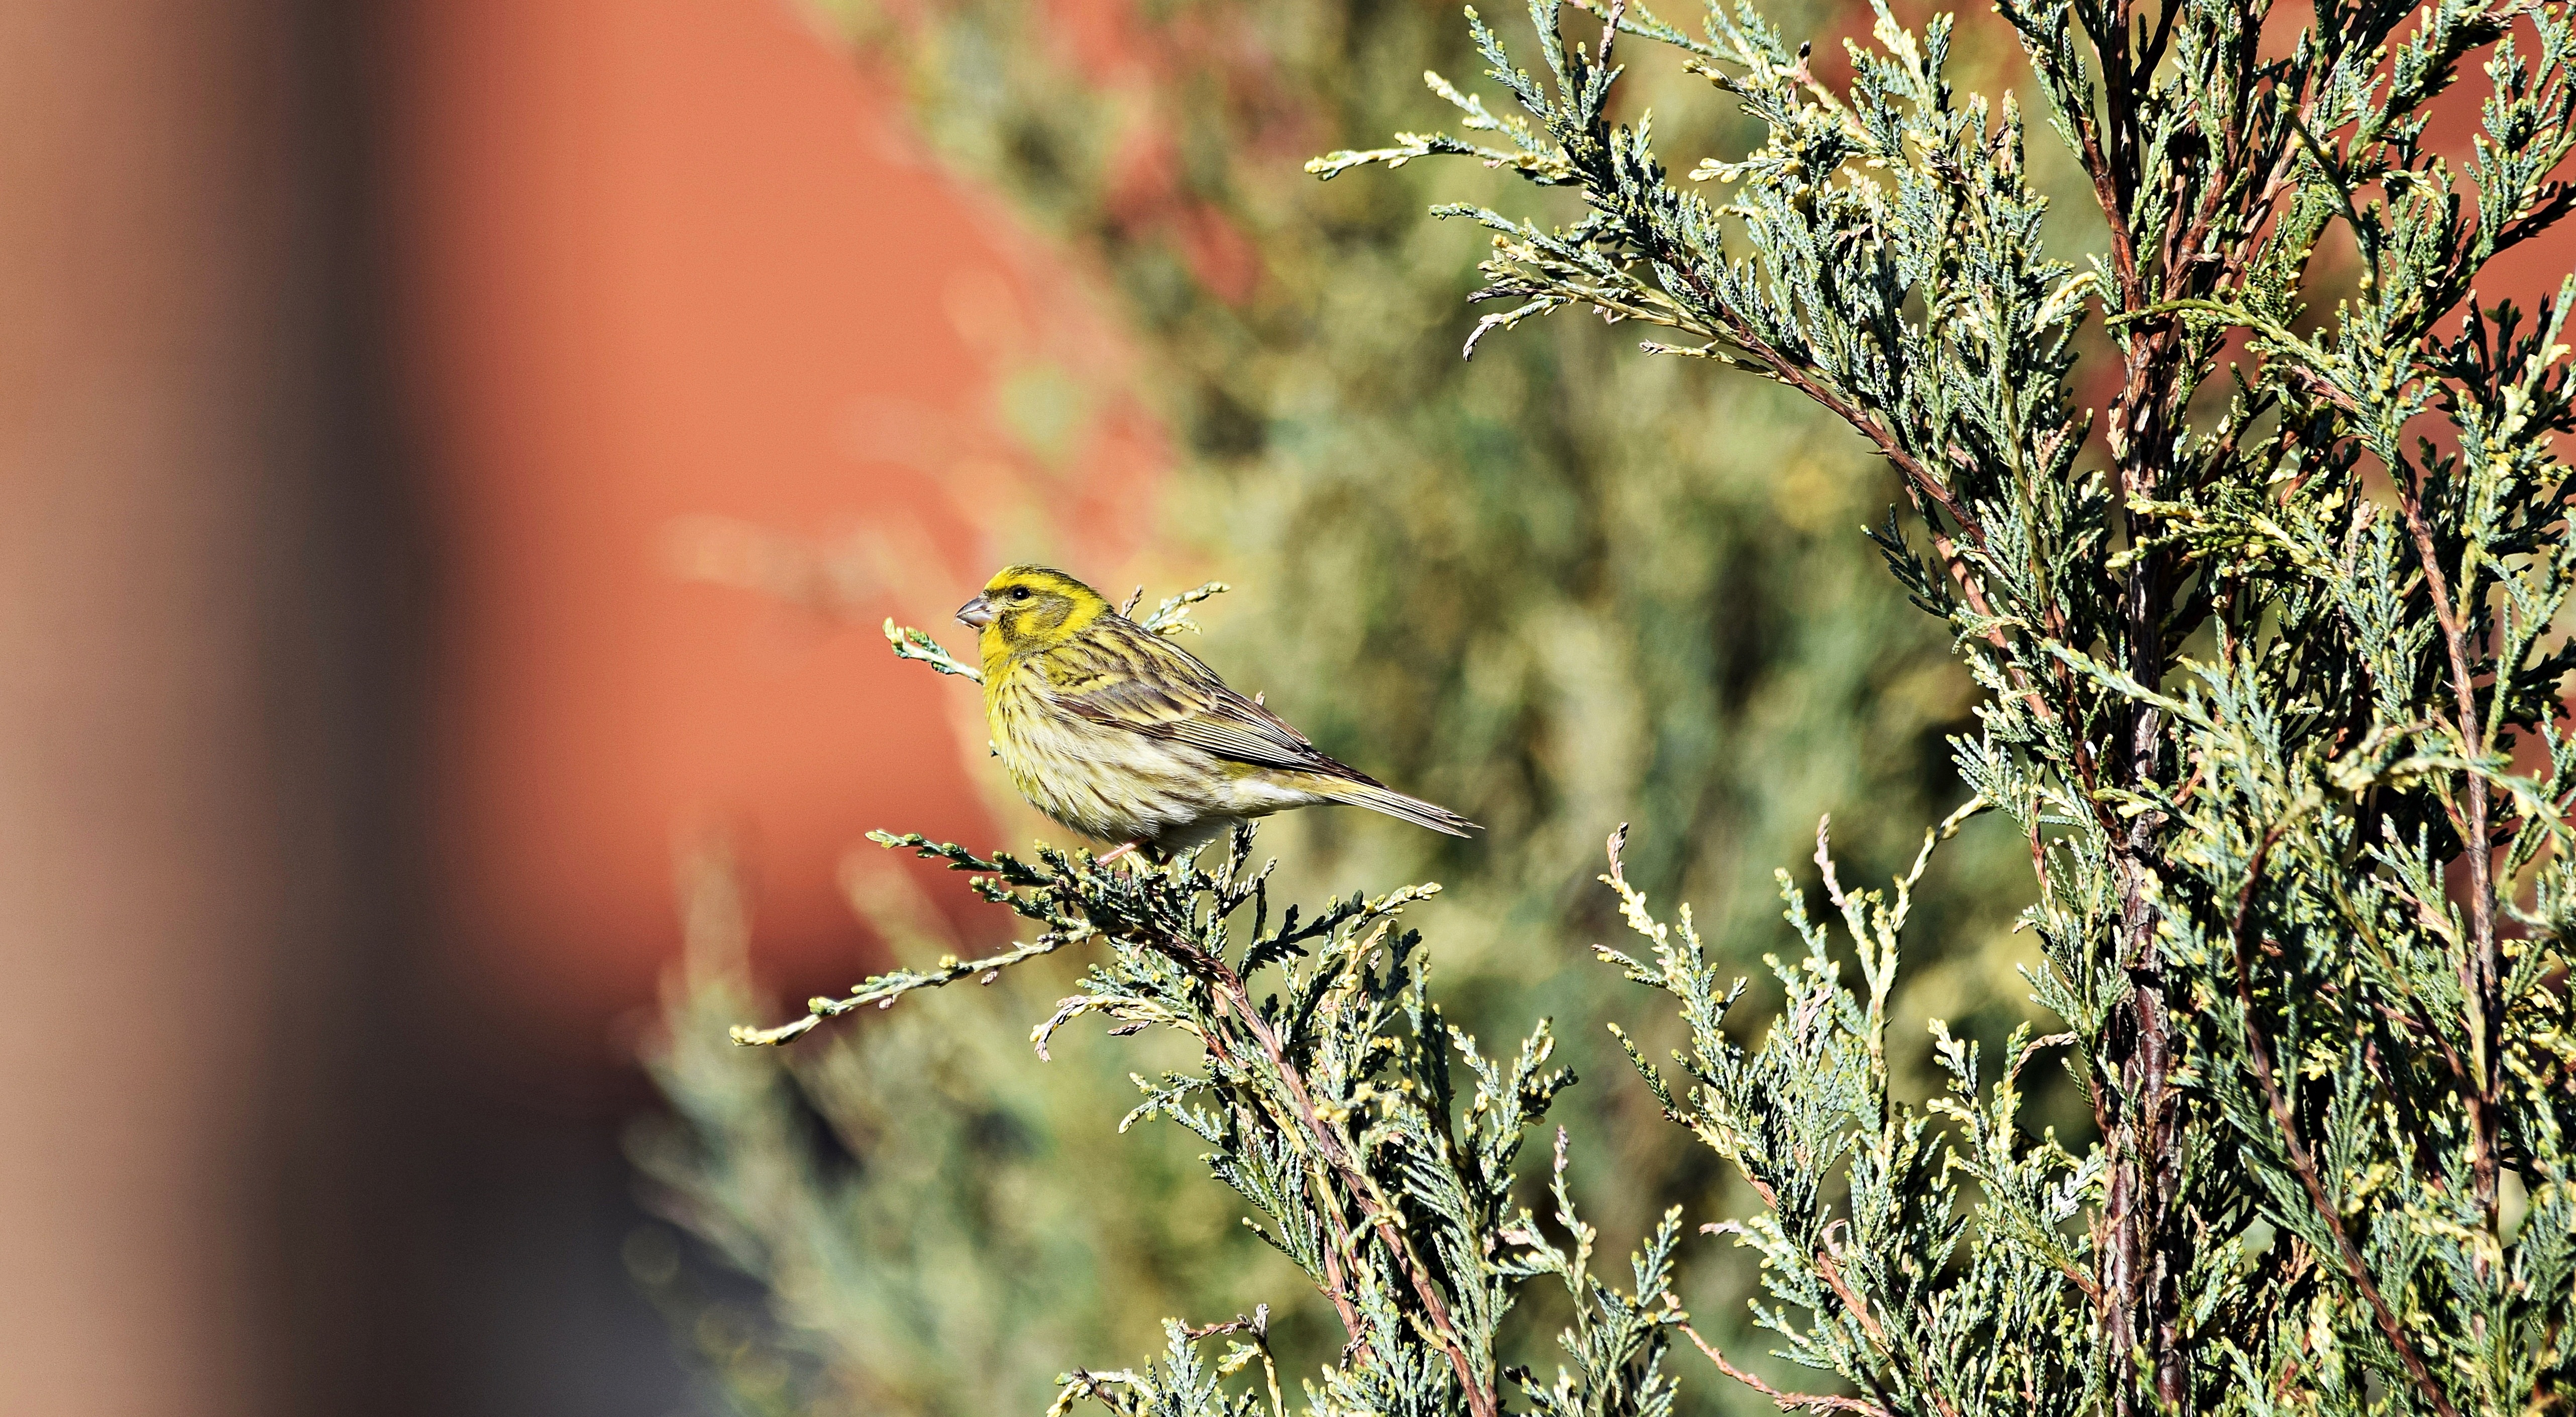
landscape, tree, nature, grass, branch, bird, plant, field, meadow, flower, summer, wildlife, foliage, spring, green, beak, macro, park, garden, closeup, flora, fauna, plants, twig, blade of grass, vegetation, sparrow, finch, meadow grass, blades of grass, polyana, old world flycatcher, grass family, perching bird